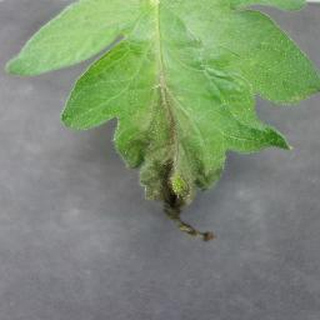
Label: tomato_late_blight